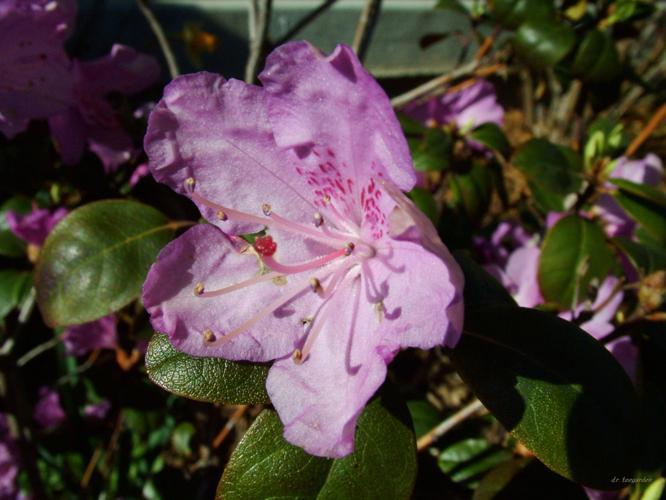
Label: azalea